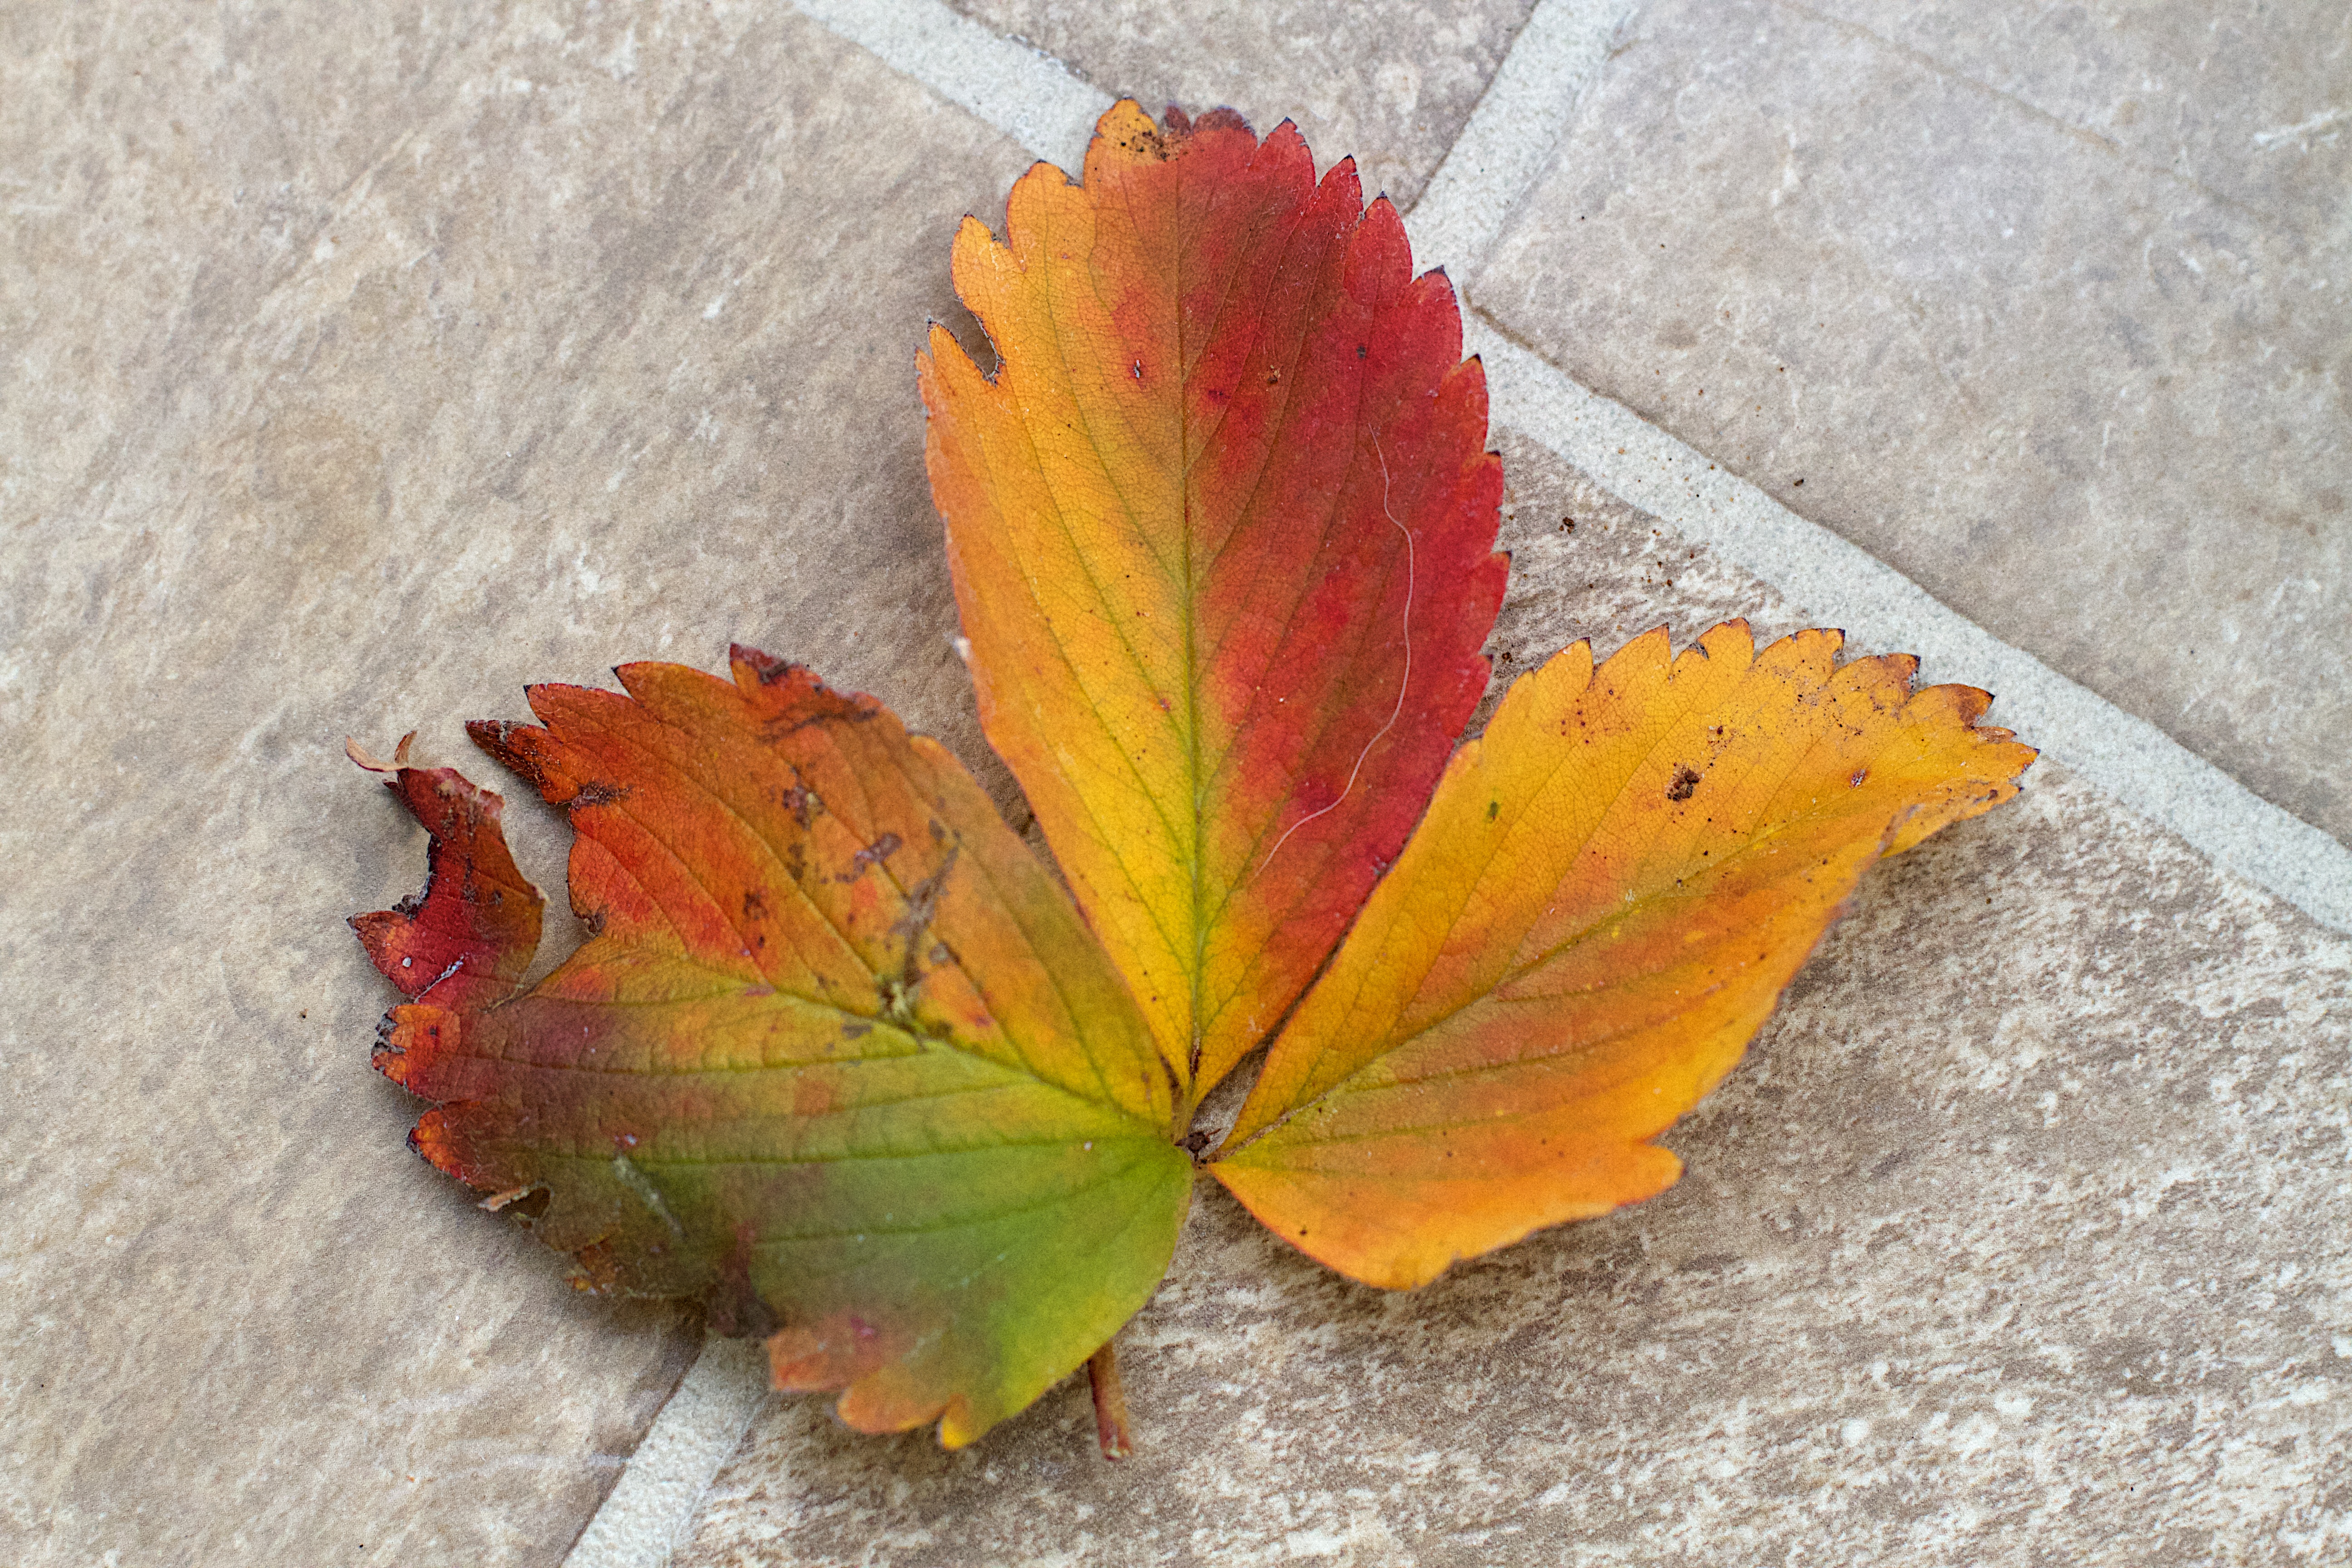
tree, plant, leaf, flower, petal, red, autumn, botany, yellow, flora, season, maple leaf, macro photography, flowering plant, woody plant, land plant